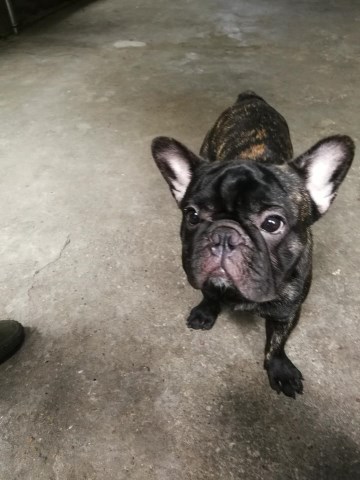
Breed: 1121-n000002-French_bulldog